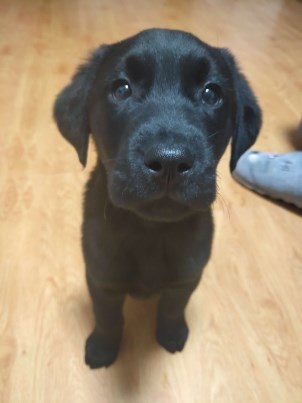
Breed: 3580-n000122-Labrador_retriever